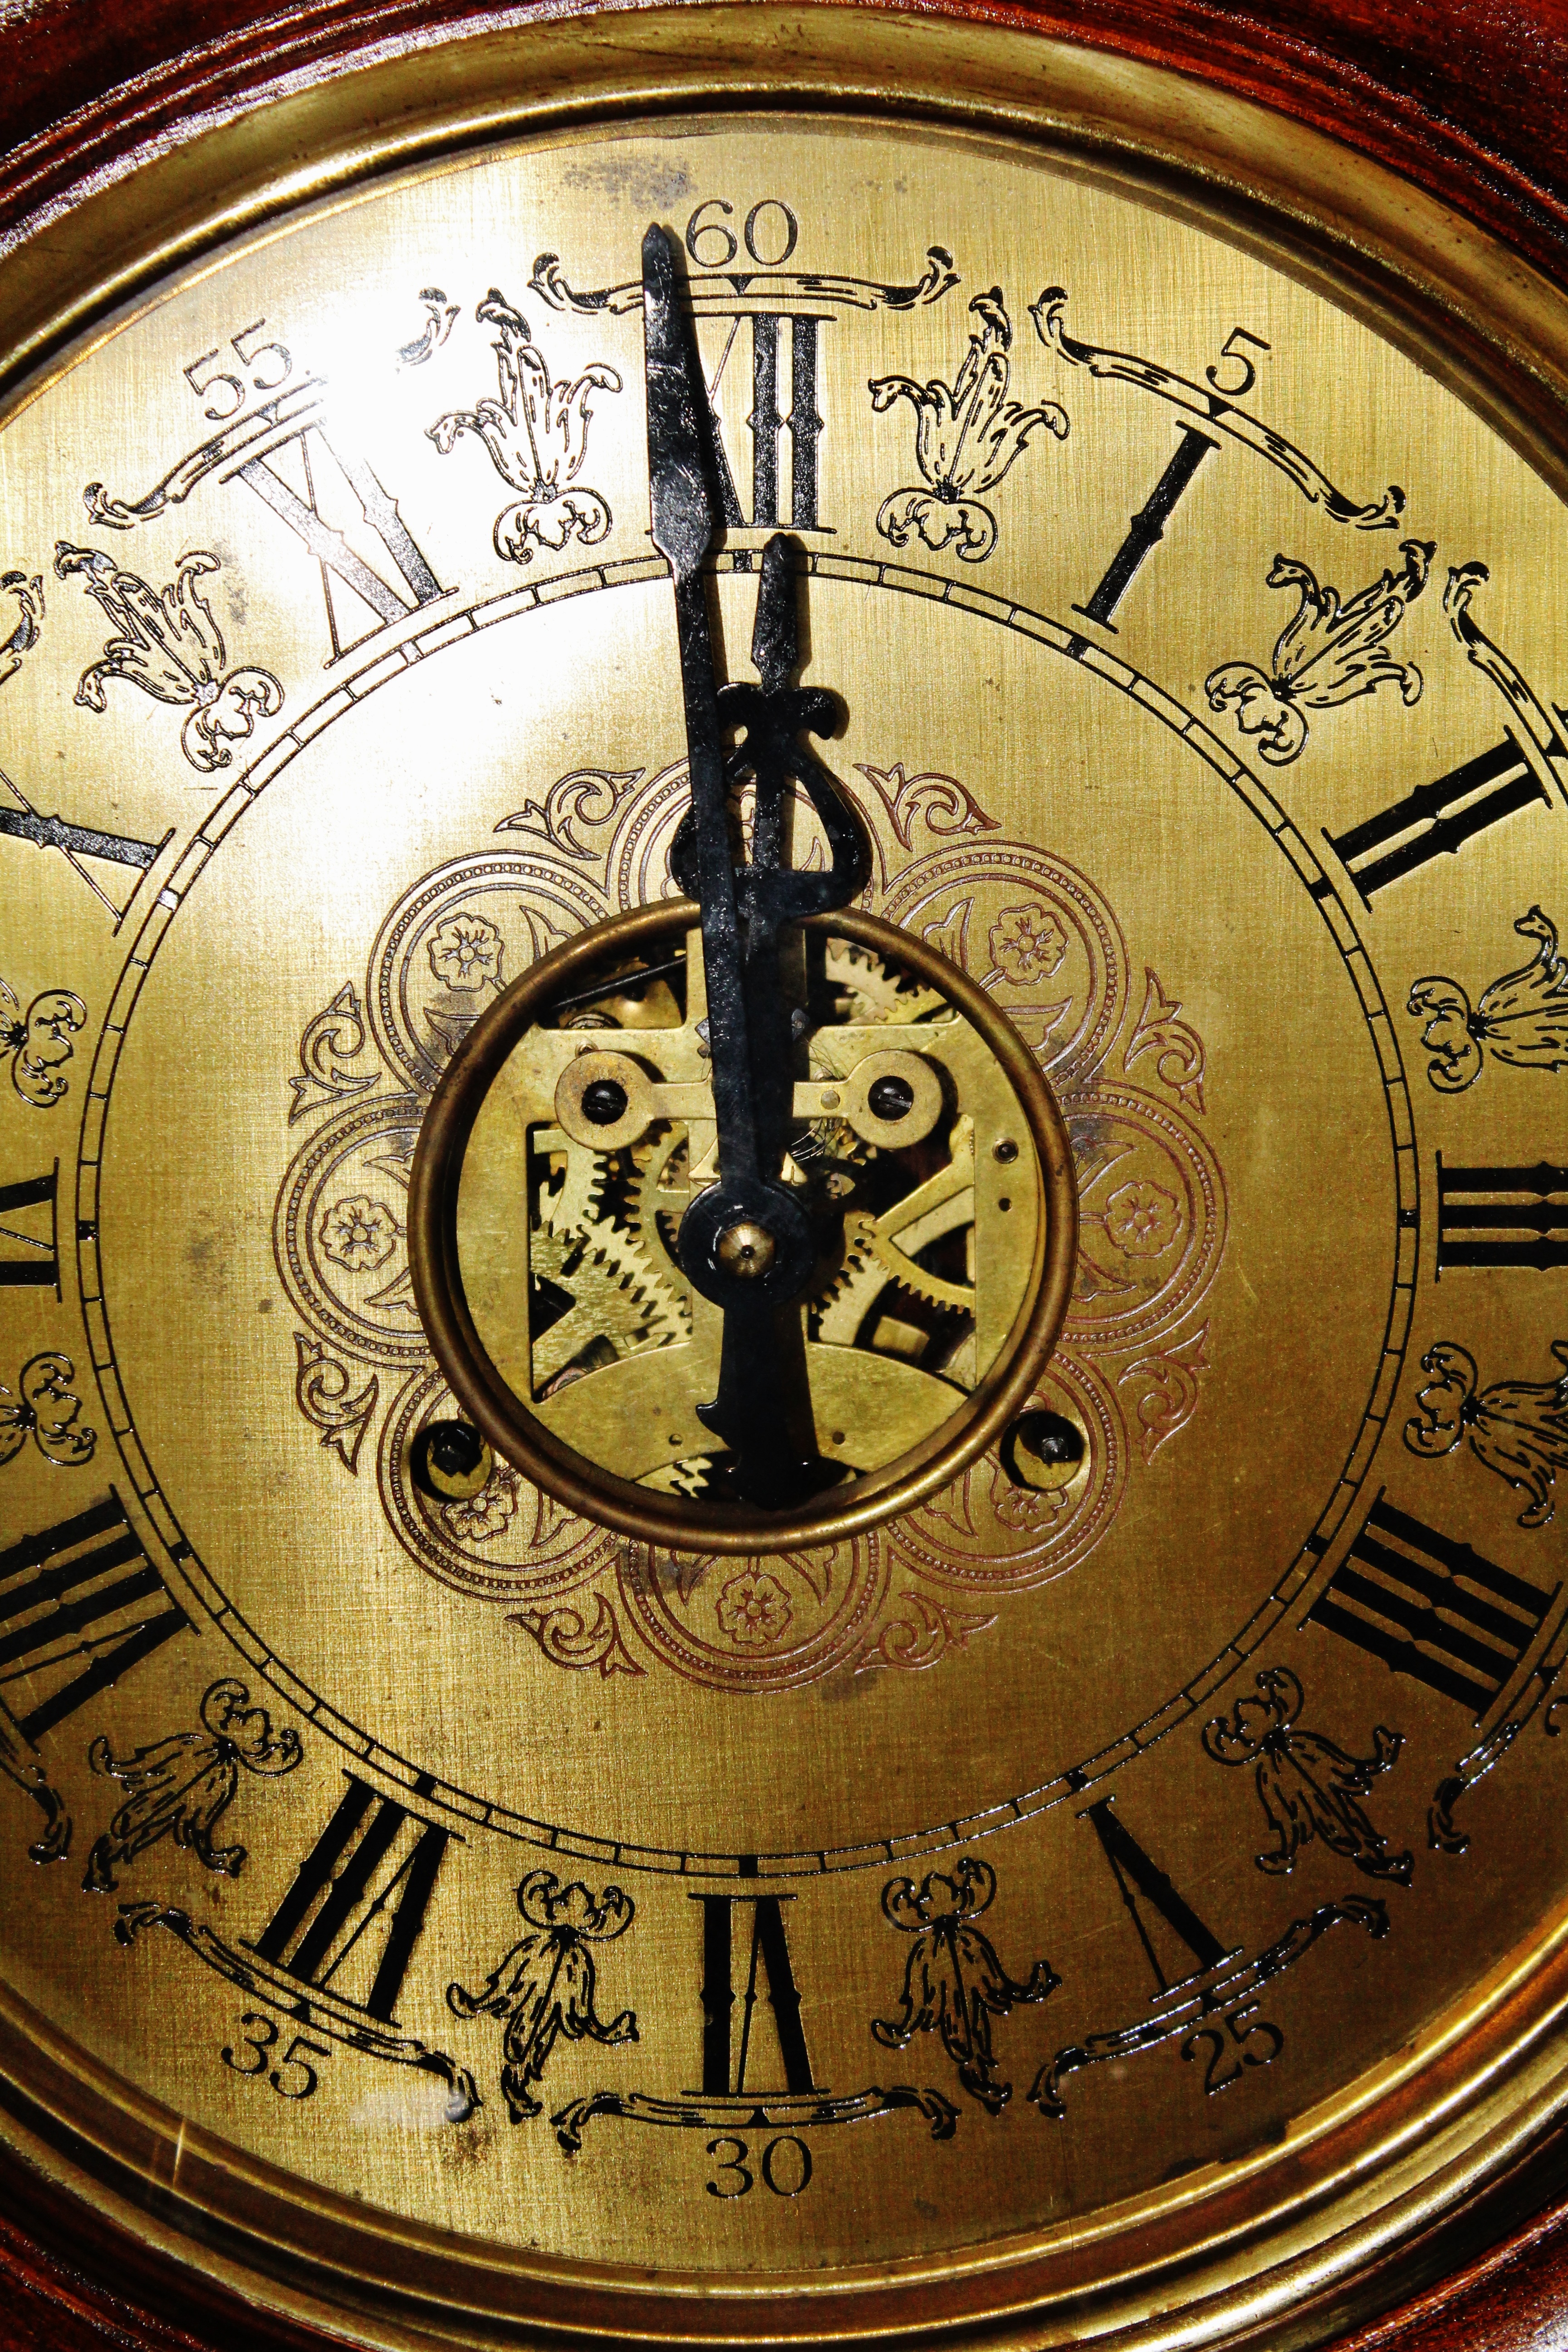
clock, number, shape, man made object, ancient history, home accessories